Scotland in the Late Middle Ages

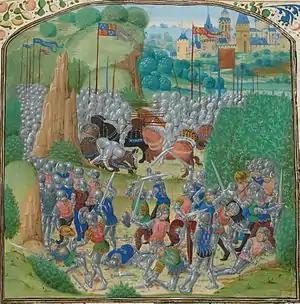
The Battle of Otterburn (1388) in a miniature from Jean Froissart, "Chroniques".

The next most important body in the process of government was parliament, which had evolved by the late 13th century from the King's Council of Bishops and Earls into a 'colloquium' with a political and judicial role. By the early 14th century, the attendance of knights and freeholders had become important, and probably from 1326 burgh commissioners joined them to form the Three Estates, meeting in a variety of major towns throughout the kingdom. It acquired significant powers over particular issues, including consent for taxation, but it also had a strong influence over justice, foreign policy, war, and other legislation, whether political, ecclesiastical, social or economic. From the early 1450s, a great deal of the legislative business of the Scottish Parliament was usually carried out by a parliamentary committee known as the 'Lords of the Articles', chosen by the three estates to draft legislation which was then presented to the full assembly to be confirmed. Parliamentary business was also carried out by 'sister' institutions, before c. 1500 by General Council and thereafter by the Convention of Estates. These could carry out much business also dealt with by Parliament—taxation, legislation and policy-making—but lacked the ultimate authority of a full parliament. In the 15th century parliament was being called on an almost annual basis, more often than its English counterpart, and was willing to offer occasional resistance or criticism to the policies of the Crown, particularly in the unpopular reign of James III. However, from about 1494, after his success against the Stewarts and Douglases and over rebels in 1482 and 1488, James IV managed to largely dispense with the institution and it might have declined, like many other systems of Estates in continental Europe, had it not been for his death in 1513 and another long minority.